Punsch

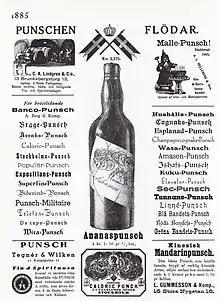
Caloric punsch advertistement circa 1885

Punsch (or "punssi" in Finnish) is a type of liqueur popular in Sweden and Finland. It is most frequently called "Swedish Punsch", and while historical variations have also been called , , and , punsch should not be confused with the English term "punch". It is made by the mixing of spirits (arrack, brandy or rum) with arrak tea (lemon and spices), sugar, and water, and was first brought to Sweden from Java in 1733. The spirit arrack is the base ingredient in most punsches, also imported into Europe by the Dutch from their colony in Batavia, Dutch East Indies. Punsch usually has 25% alcohol by volume (ABV) and 30% sugar.